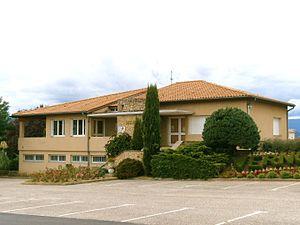
Vernosc-lès-Annonay, la mairie
Vernosc-lès-Annonay est une commune française située dans le département de l'Ardèche, en région Auvergne-Rhône-Alpes.